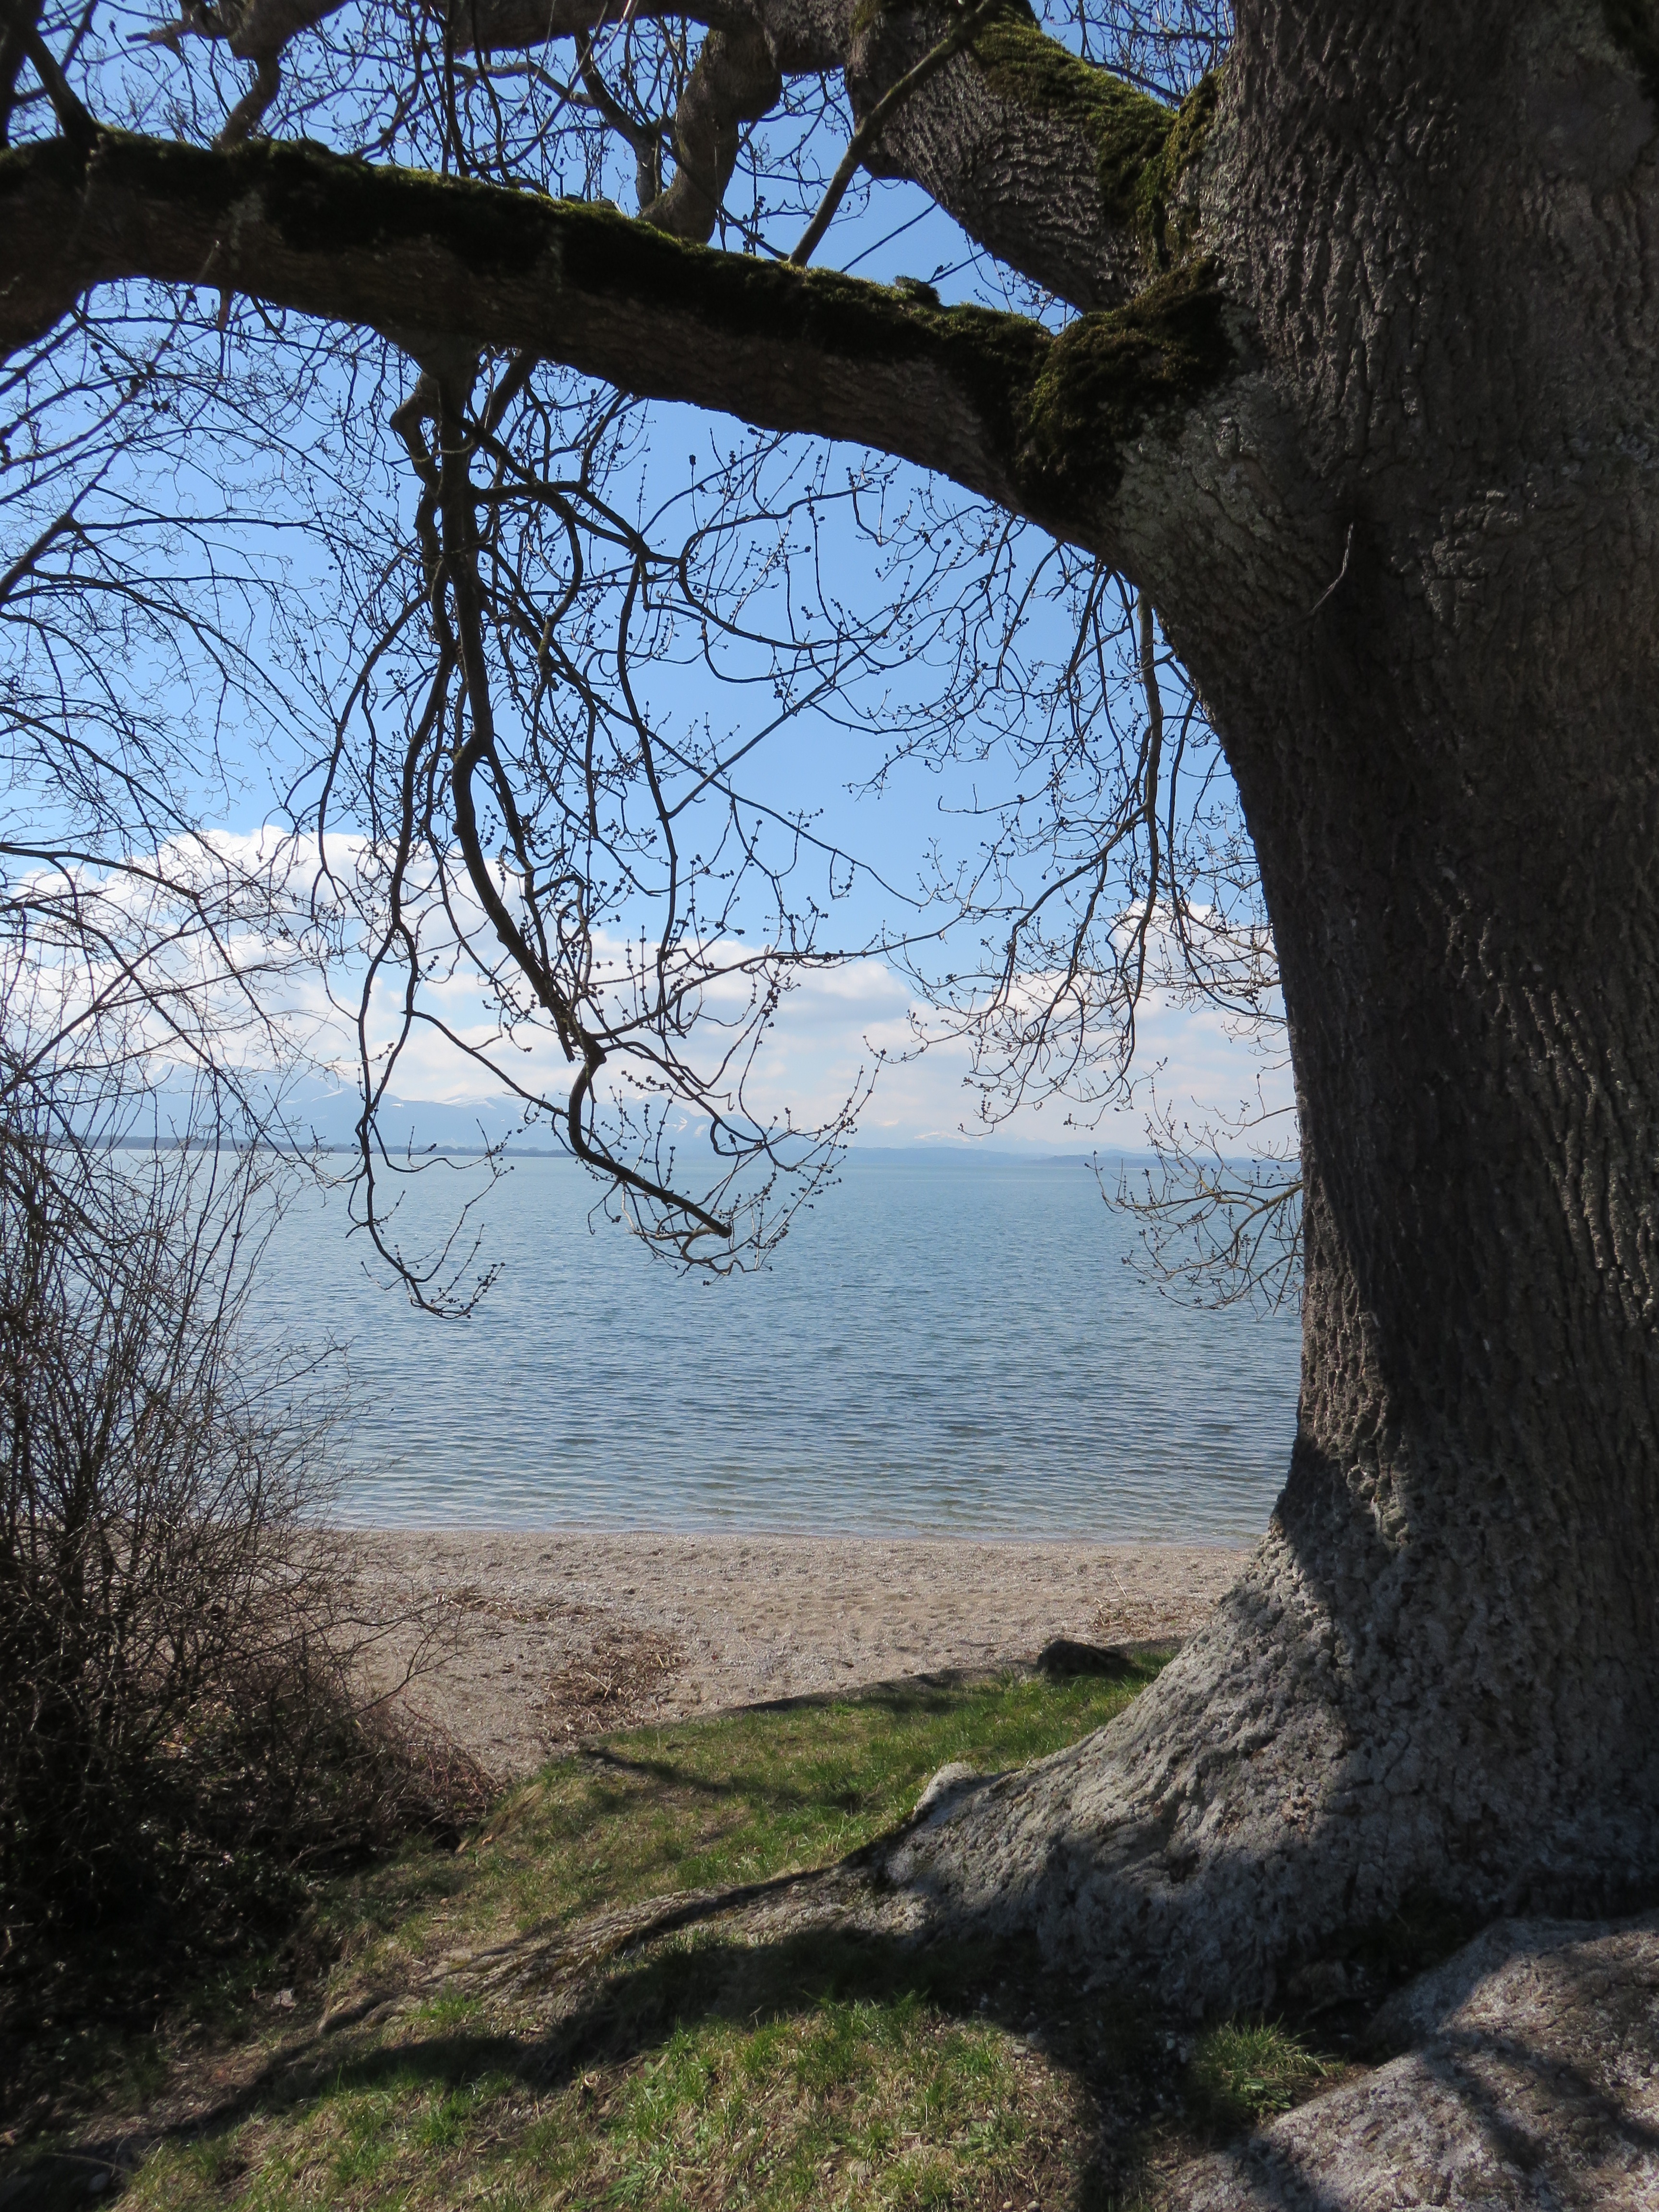
landscape, tree, nature, rock, wilderness, branch, plant, leaf, flower, lake, autumn, holiday, bank, woodland, harmony, chiemsee, woody plant